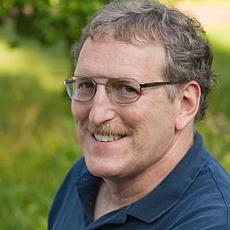
Age: 56